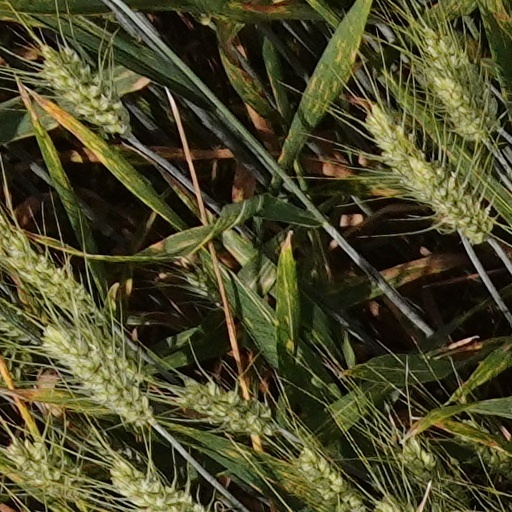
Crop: wheat